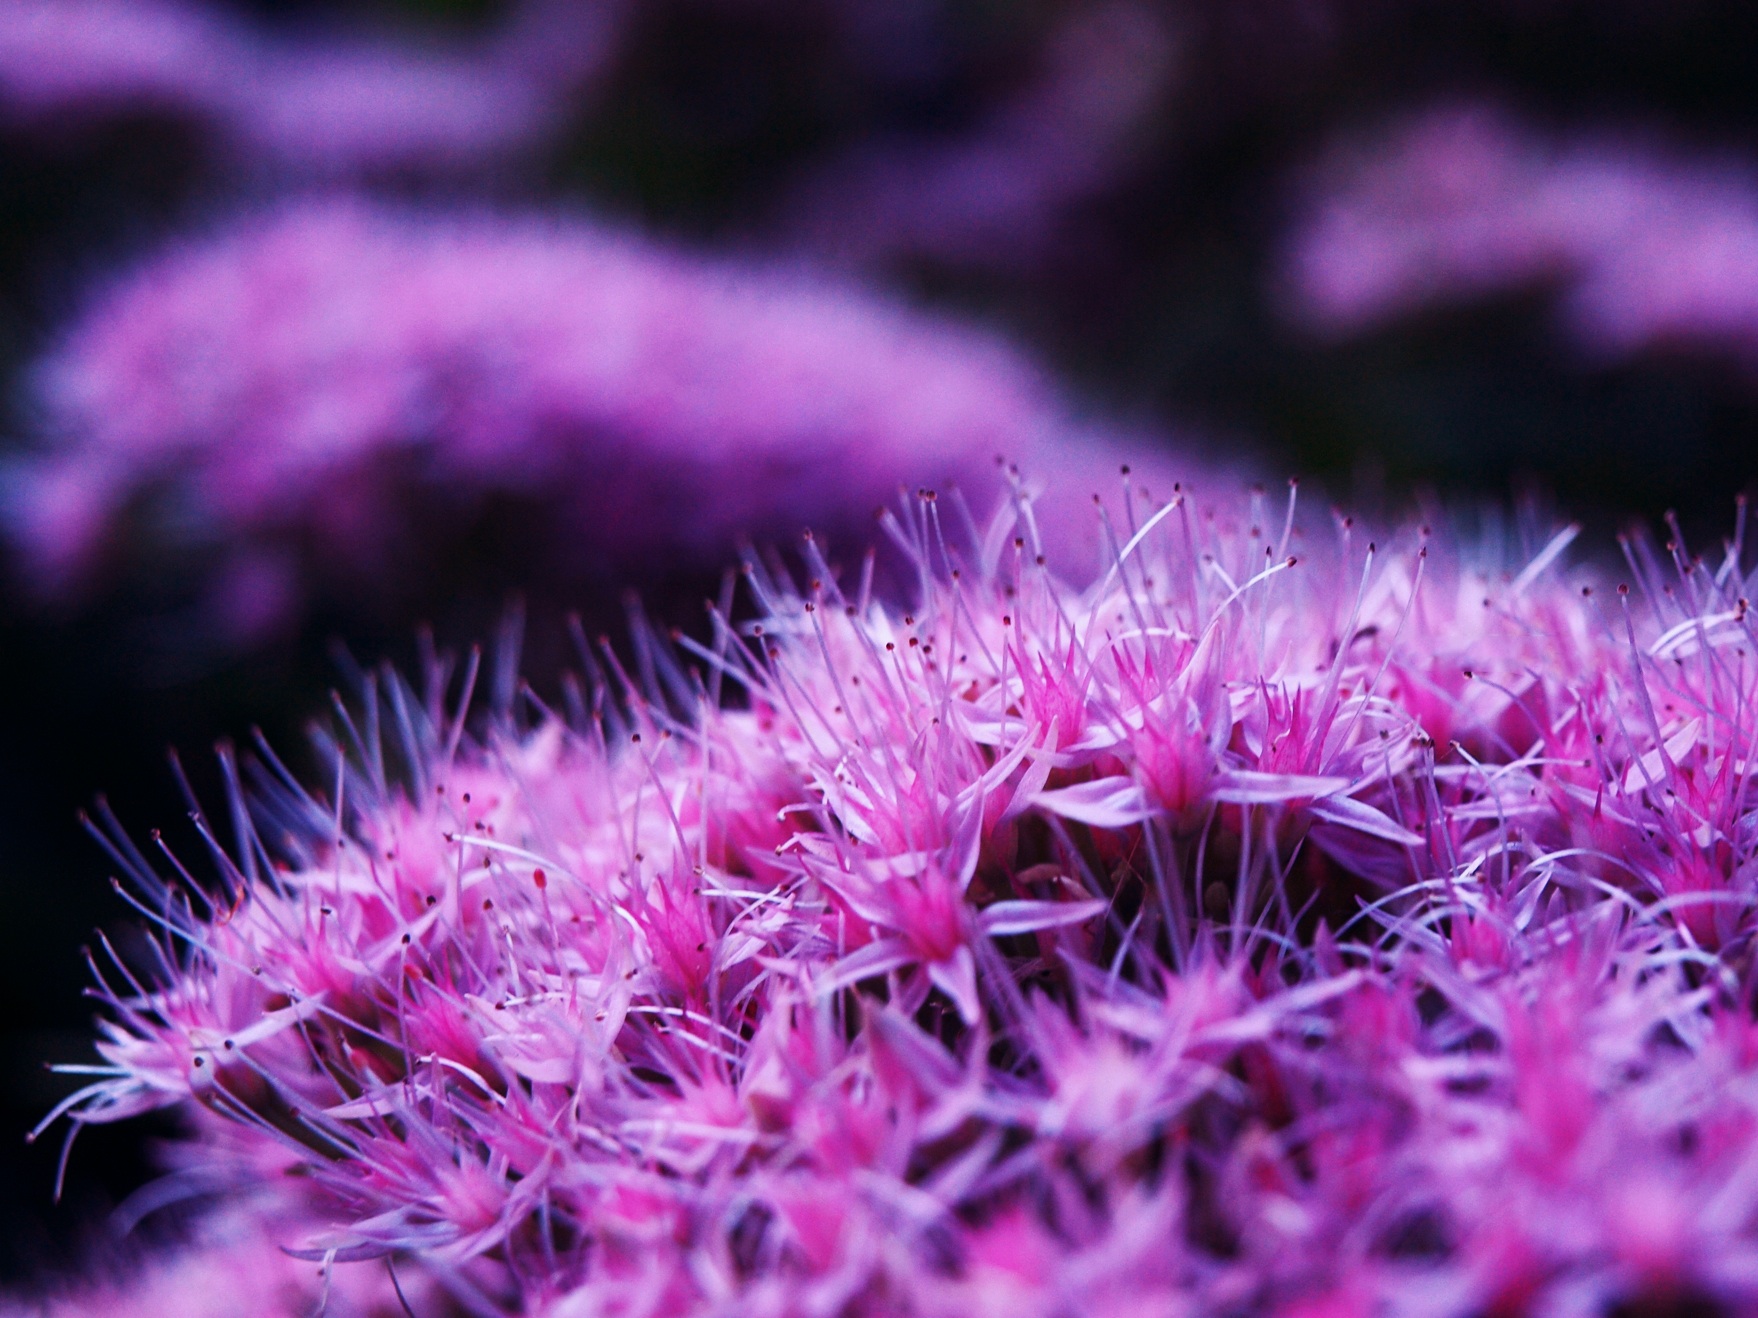
blossom, plant, photography, flower, purple, petal, pollen, flora, close up, macro photography, flowering plant, land plant